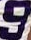
Number: 9